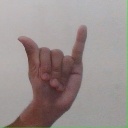
अक्षर: य